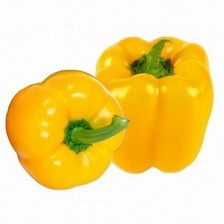
Label: capsicum